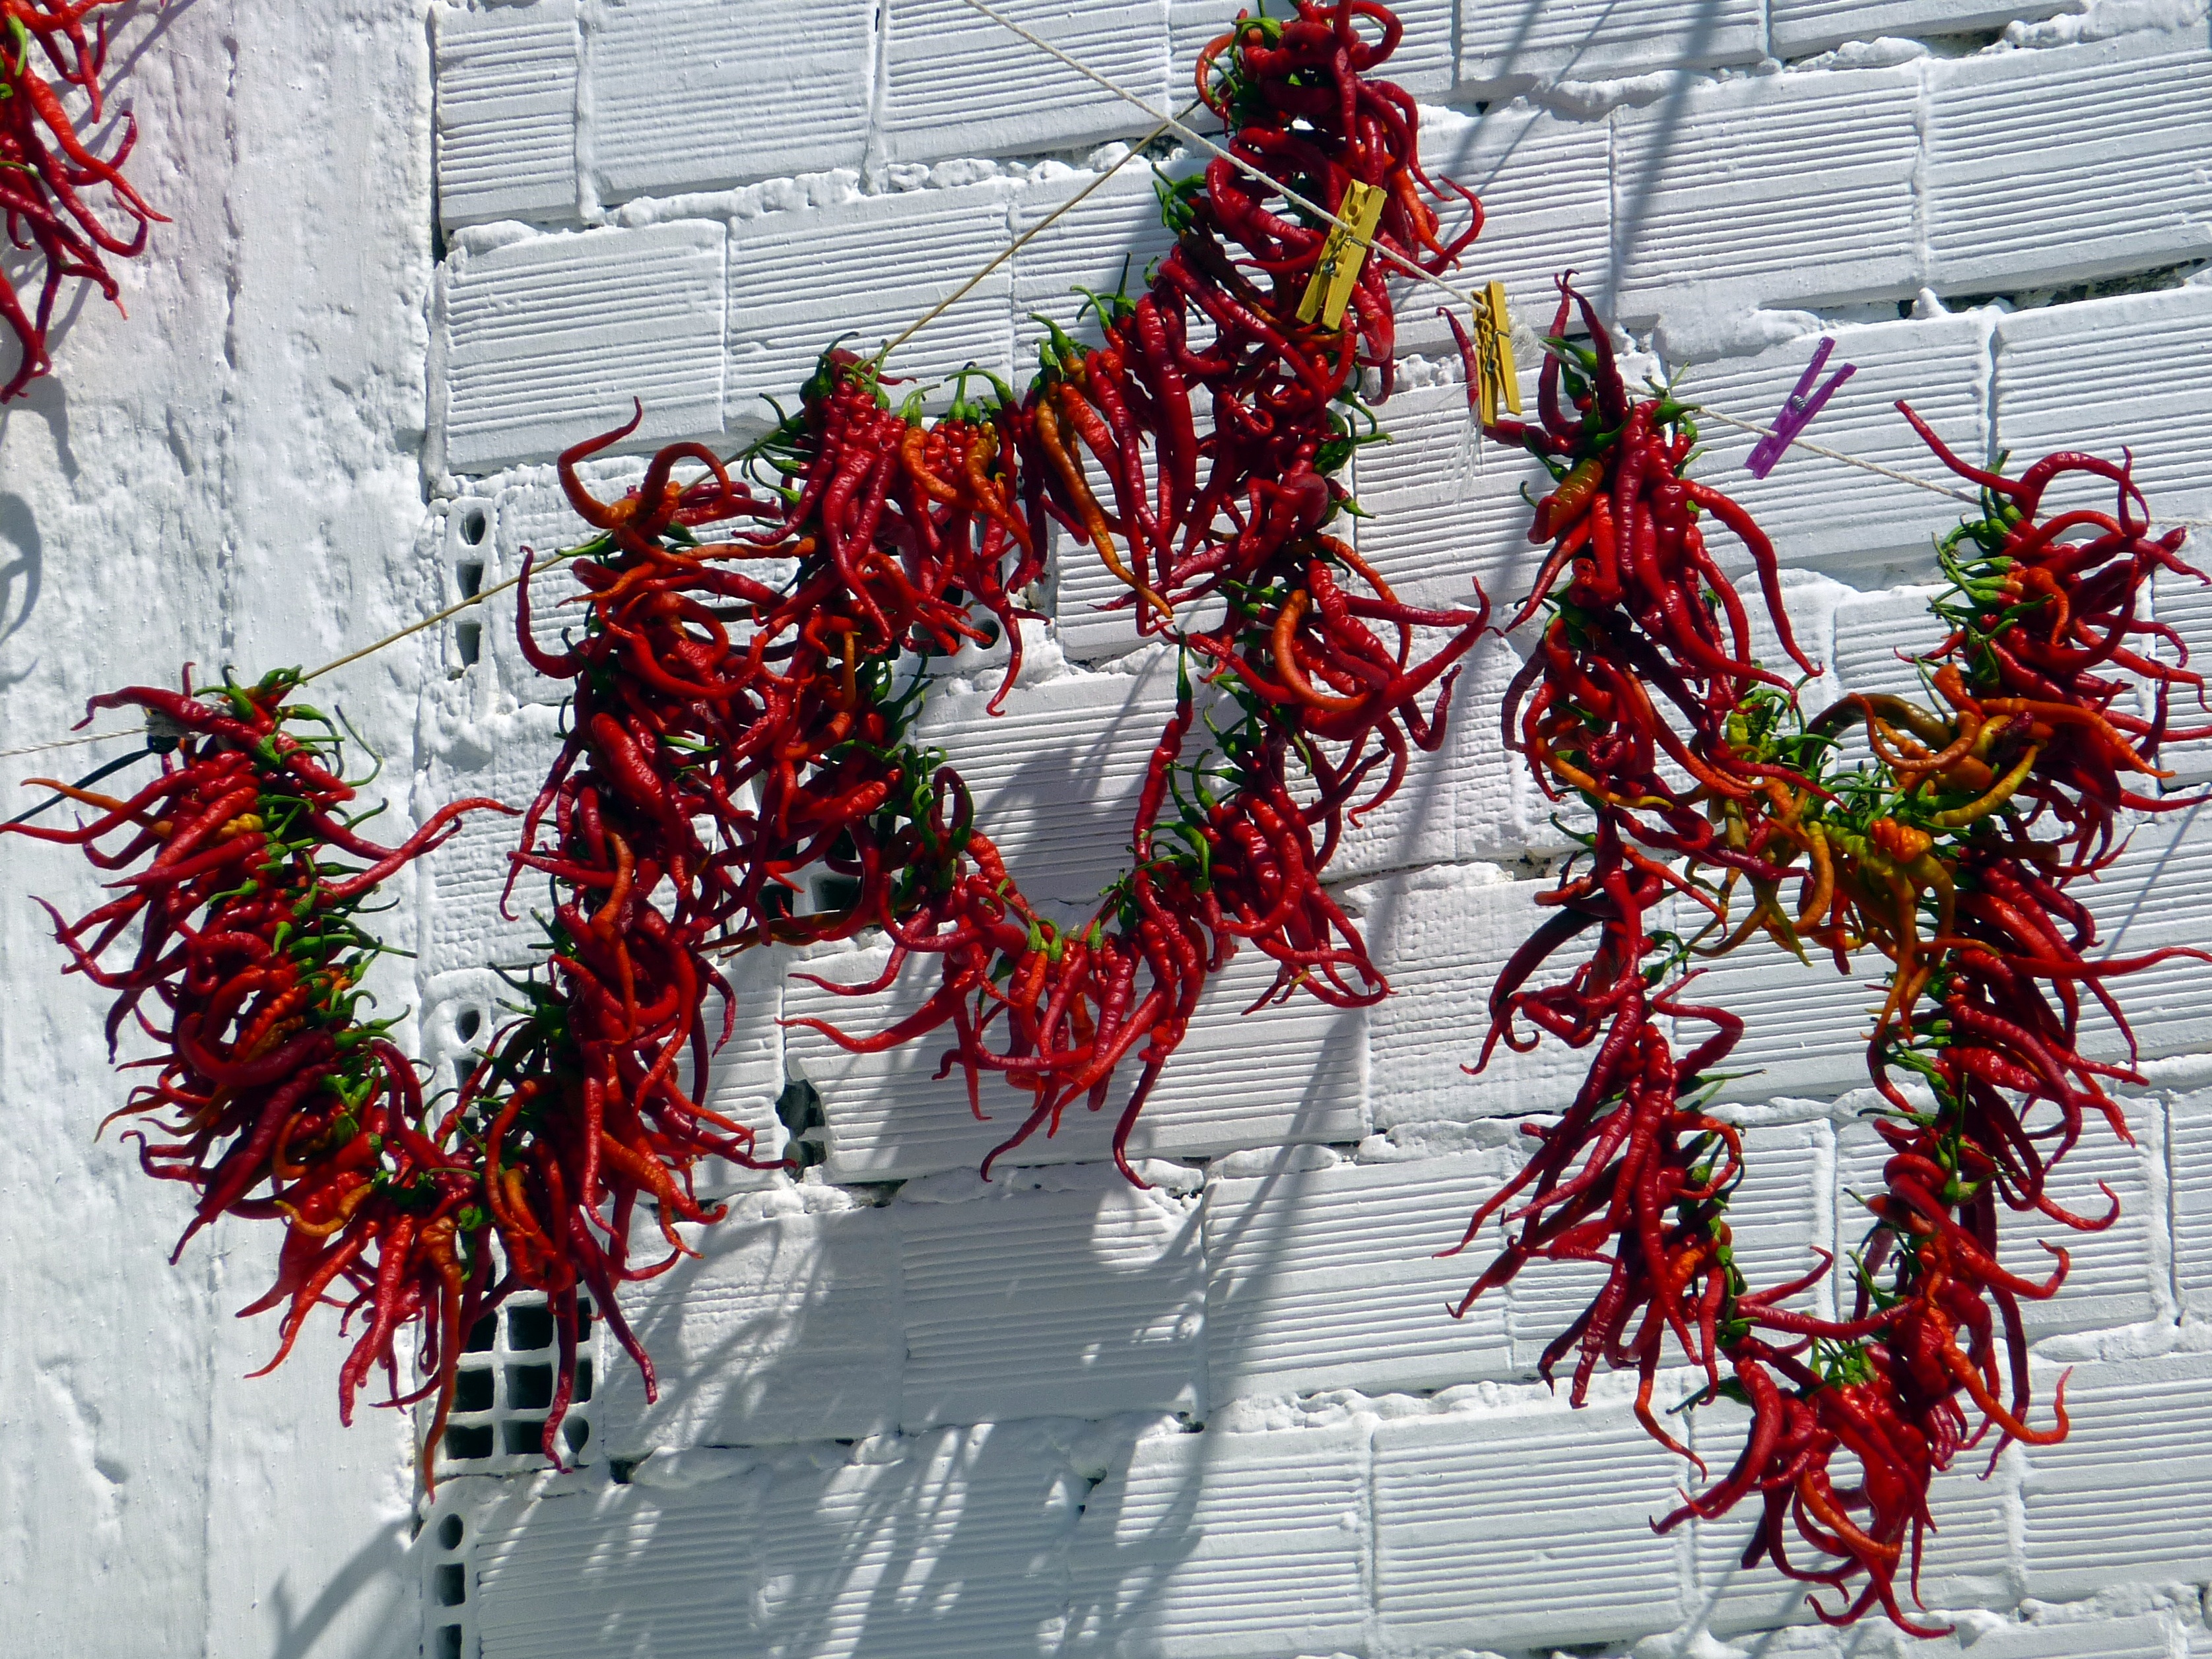
plant, sun, flower, food, red, produce, vegetable, flora, drying, christmas decoration, floristry, flowering plant, chili pepper, land plant